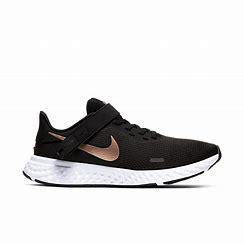
Brand: Nike
Model: Revolution 5 Flyease